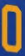
Number: 0